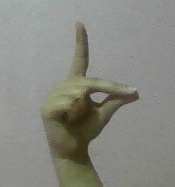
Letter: ta